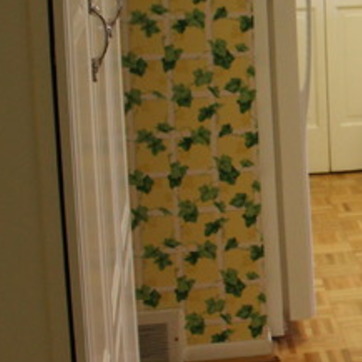
Material: wallpaper